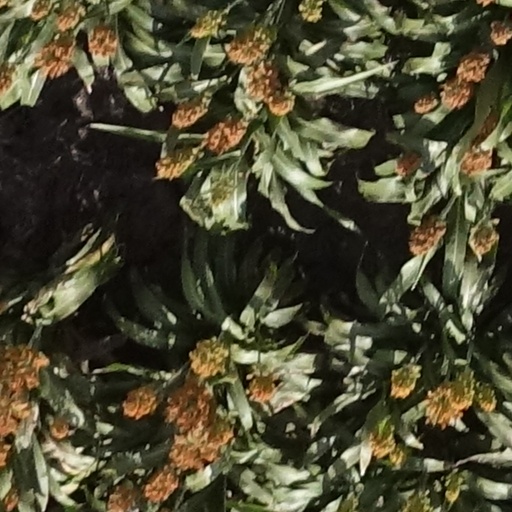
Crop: sorghum